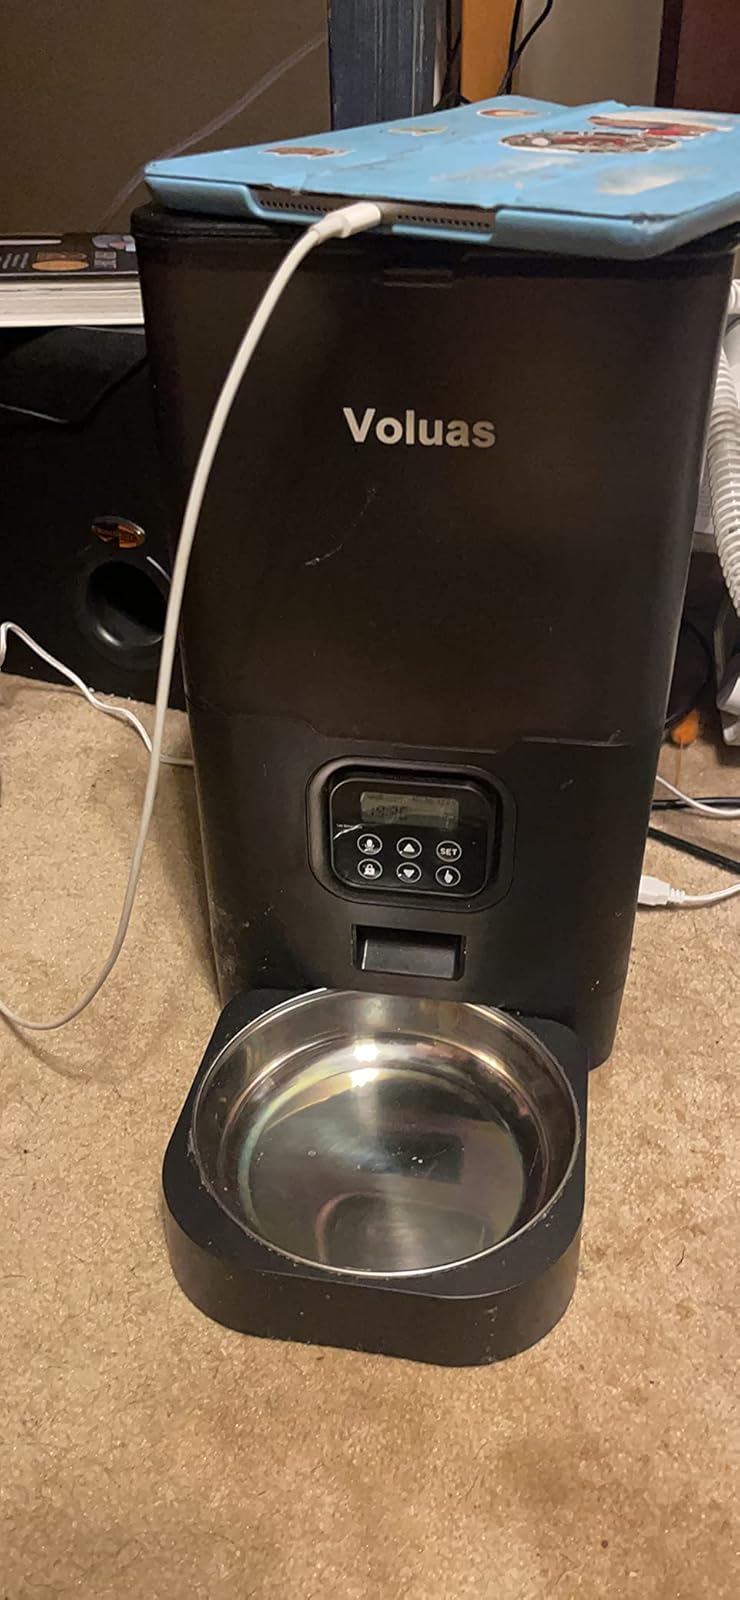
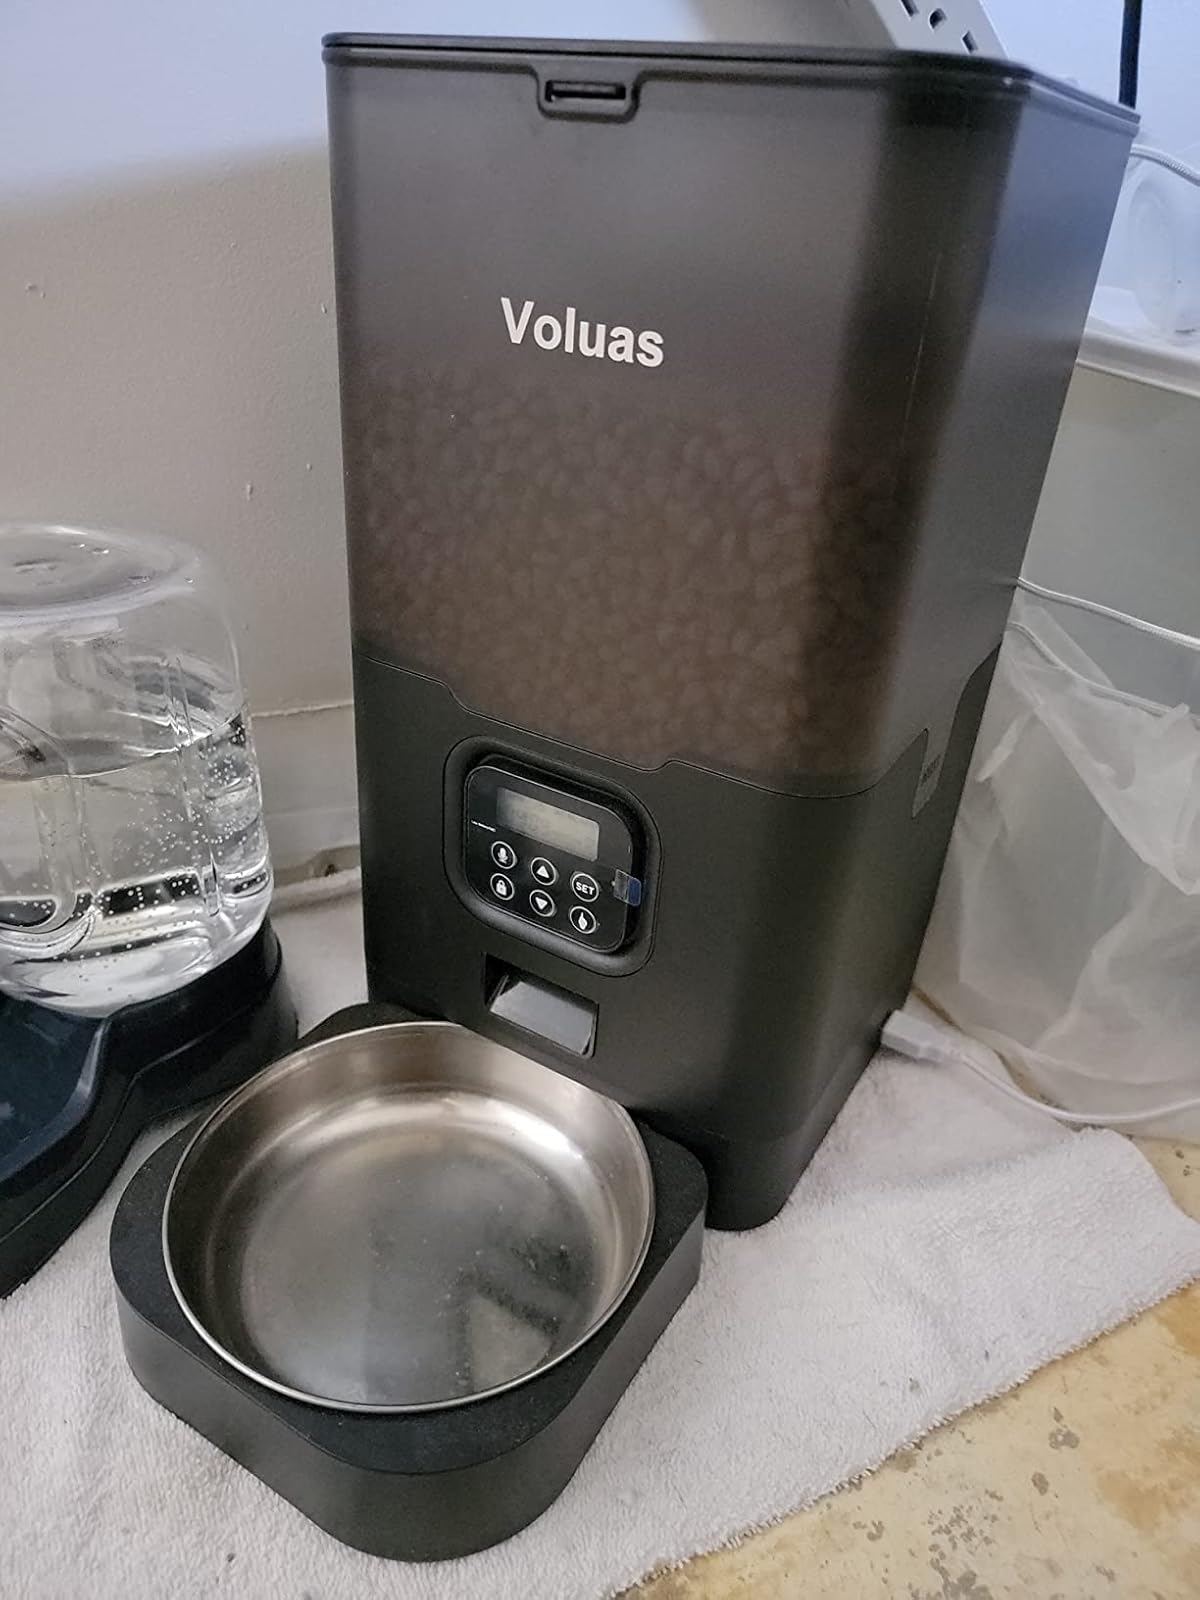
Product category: items_feeder
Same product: yes